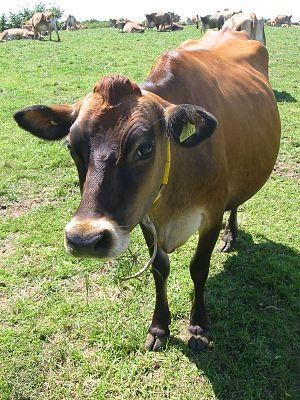
La jersiaise est une race bovine anglo-normande. Son nom anglais et international est jersey cattle. Elle est inscrite au catalogue des races françaises sous le nom de jersiaise.
La normande est une race bovine française originaire de Normandie. C'est une vache de taille moyenne, qui a une robe caractéristique, blanche avec plus ou moins de taches brunes ou bringées. Elle a la réputation d'être une race mixte, qui produit une viande de qualité et dont le lait est particulièrement bien adapté à la transformation fromagère, du fait de ses forts taux butyreux et protéiques, et de la nature des caséines qu'il contient.
Le rameau celtique correspond à un ensemble de races bovines issues de régions d'Europe du Nord-ouest fortement influencées par la culture celte. Philippe Dubois nomme ce rameau irlando-breton.